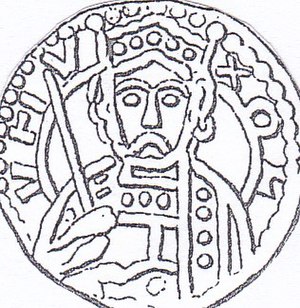
Oluf Haraldsen
Oluf Haraldsen gengivet på en af de mønter, der blev slået i Lund under hans regeringstid
En tegning af portrætsiden af en af de mønter, som den skånske konge Oluf Haraldsen (konge 1139-1143), nogle gange kaldet Oluf 2., lod præge i Lund mellem 1140 og 1143. Tegningen gjort af numismatiker og administrerende inspektør for Den Kongelige Mønt- og Medaillesamling P. Hauberg (1844-1928).
Oluf Haraldsen til tider også kaldet Oluf 2. var søn af Harald Kesja og dennes ægtefælle Ragnhild. Han blev udråbt til skånelandsk konge i 1140 som han regerede til sin død 1143. Han vandt ikke kontrol over resten af Danmark og medtages ikke i kongerækken i den Store Danske Encyklopædi eller kongehusets hjemmeside.